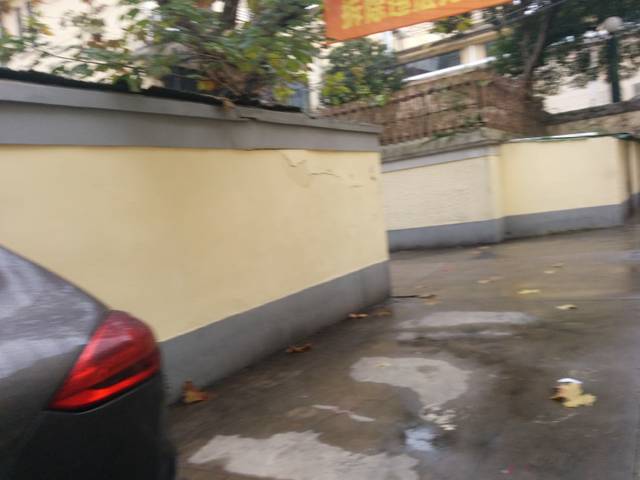
Region: China
Coordinates: 31.226, 121.447